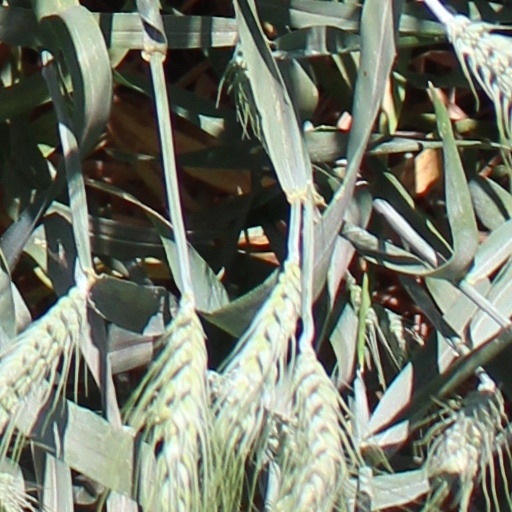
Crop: wheat